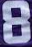
Number: 8